Ezo chipmunk

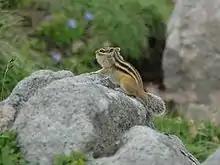
On Mount Aka (August 2006)

"Eutamias sibiricus lineatus" measures from the tip of its nose to the base of its tail, which extends a further , and weighs . Its fur is a pale brown, with five blackish stripes running the length of its back, with white in the gaps between and on its underparts. Compared with other Siberian chipmunks, where the nominate subspecies "E. s. sibiricus" is "darker and less brightly coloured", and "E. s. orientalis" (found in Korea, northwest China and adjoining areas of Siberia) "brighter and ruddier", "E. s. lineatus" is "more pale on hips and top of head" than "E. s. orientalis".